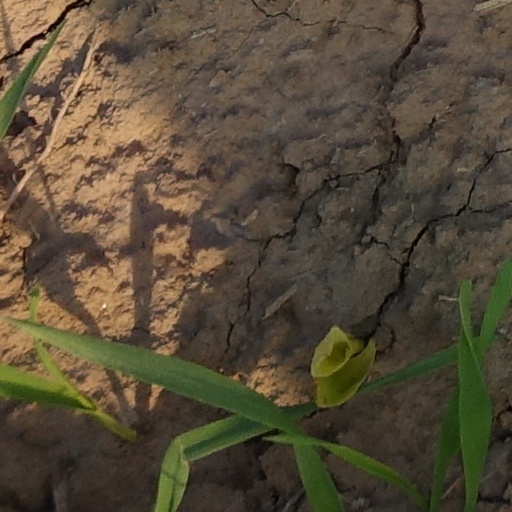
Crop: wheat